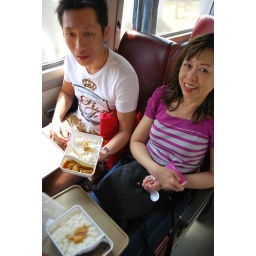
A $12 train ticket in Thailand gets you a plastic cup of water and a microwaved boxed lunch.